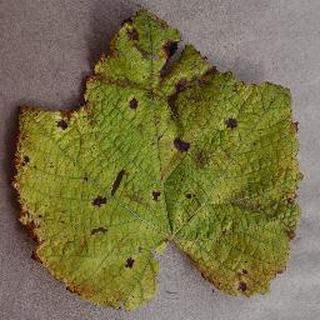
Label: grape_leaf_blight